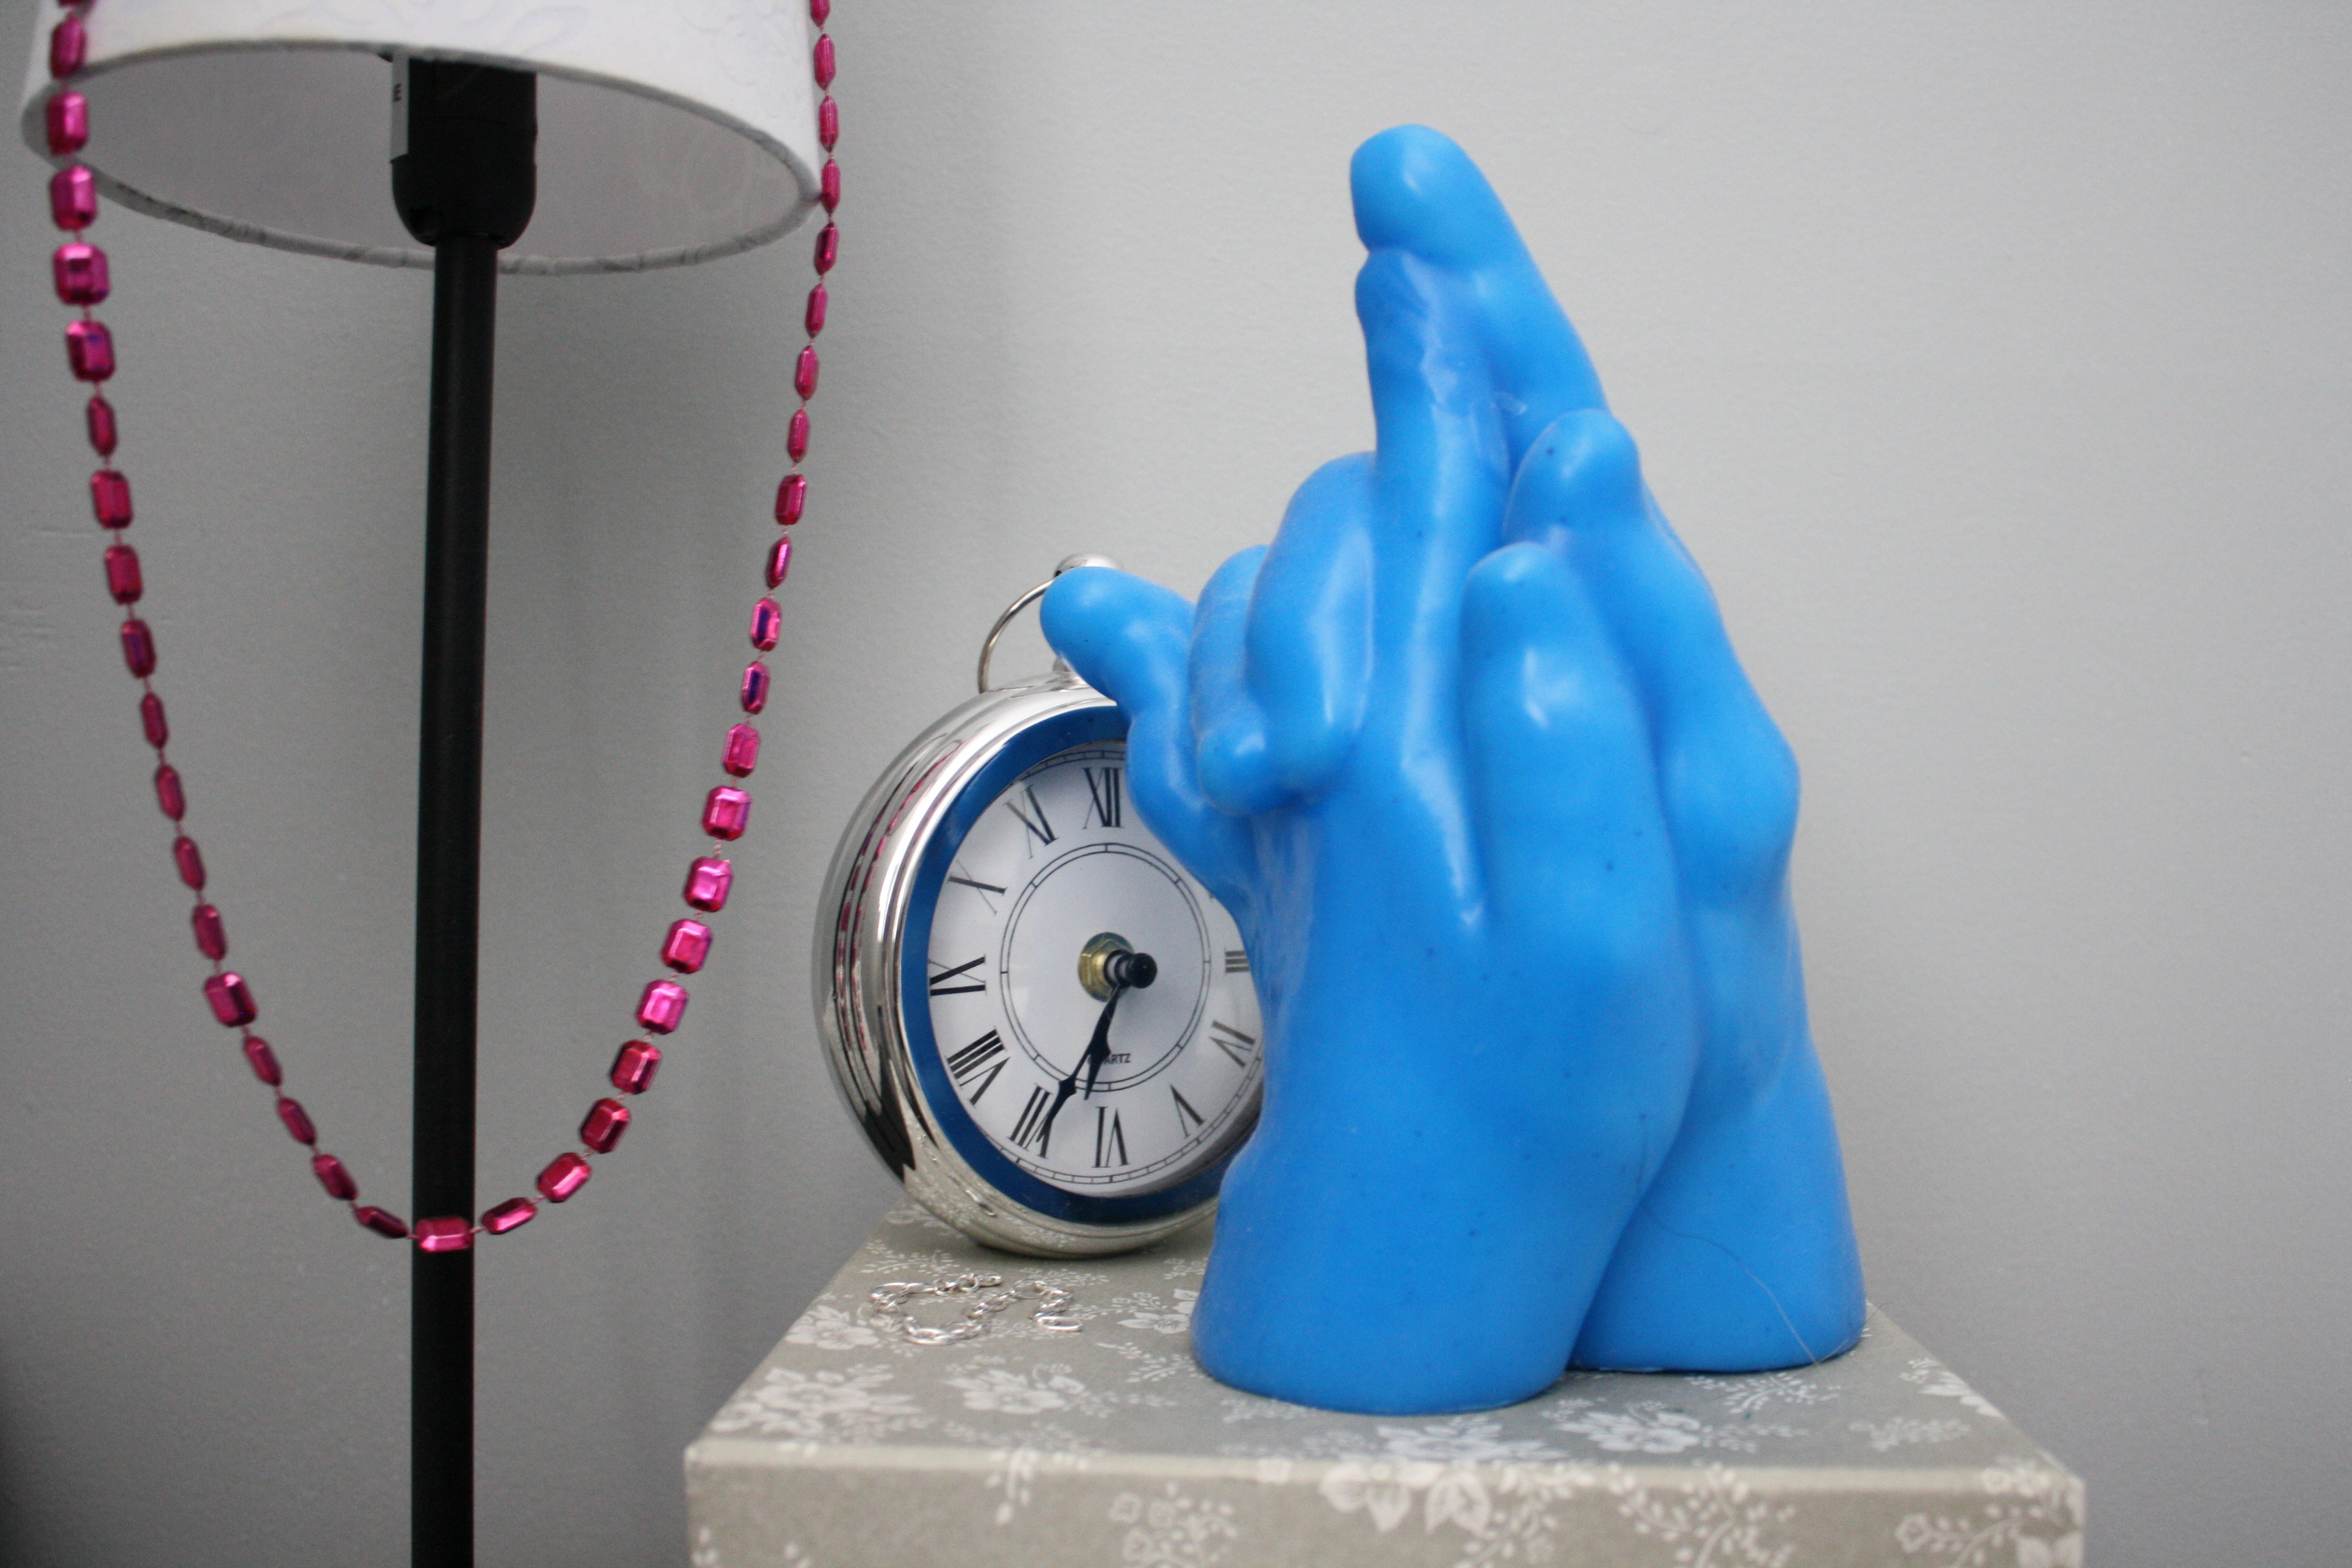
watch, hand, interior, clock, time, hour, love, couple, romance, blue, together, lighting, toy, bedroom, pocket watch, interior design, product, design, hands, memories, mold, wax, decorating, i love you, wax museum, bedside, wax mold, night stand, jerry beads